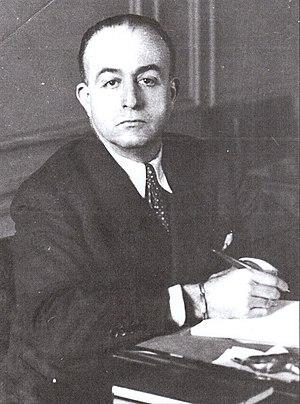
Eugène Deloncle.
Antoine Octave Eugène Deloncle est un homme politique français, né à Brest le 20 juin 1890 et mort à Paris le 7 janvier 1944, cofondateur de la Cagoule en 1935.